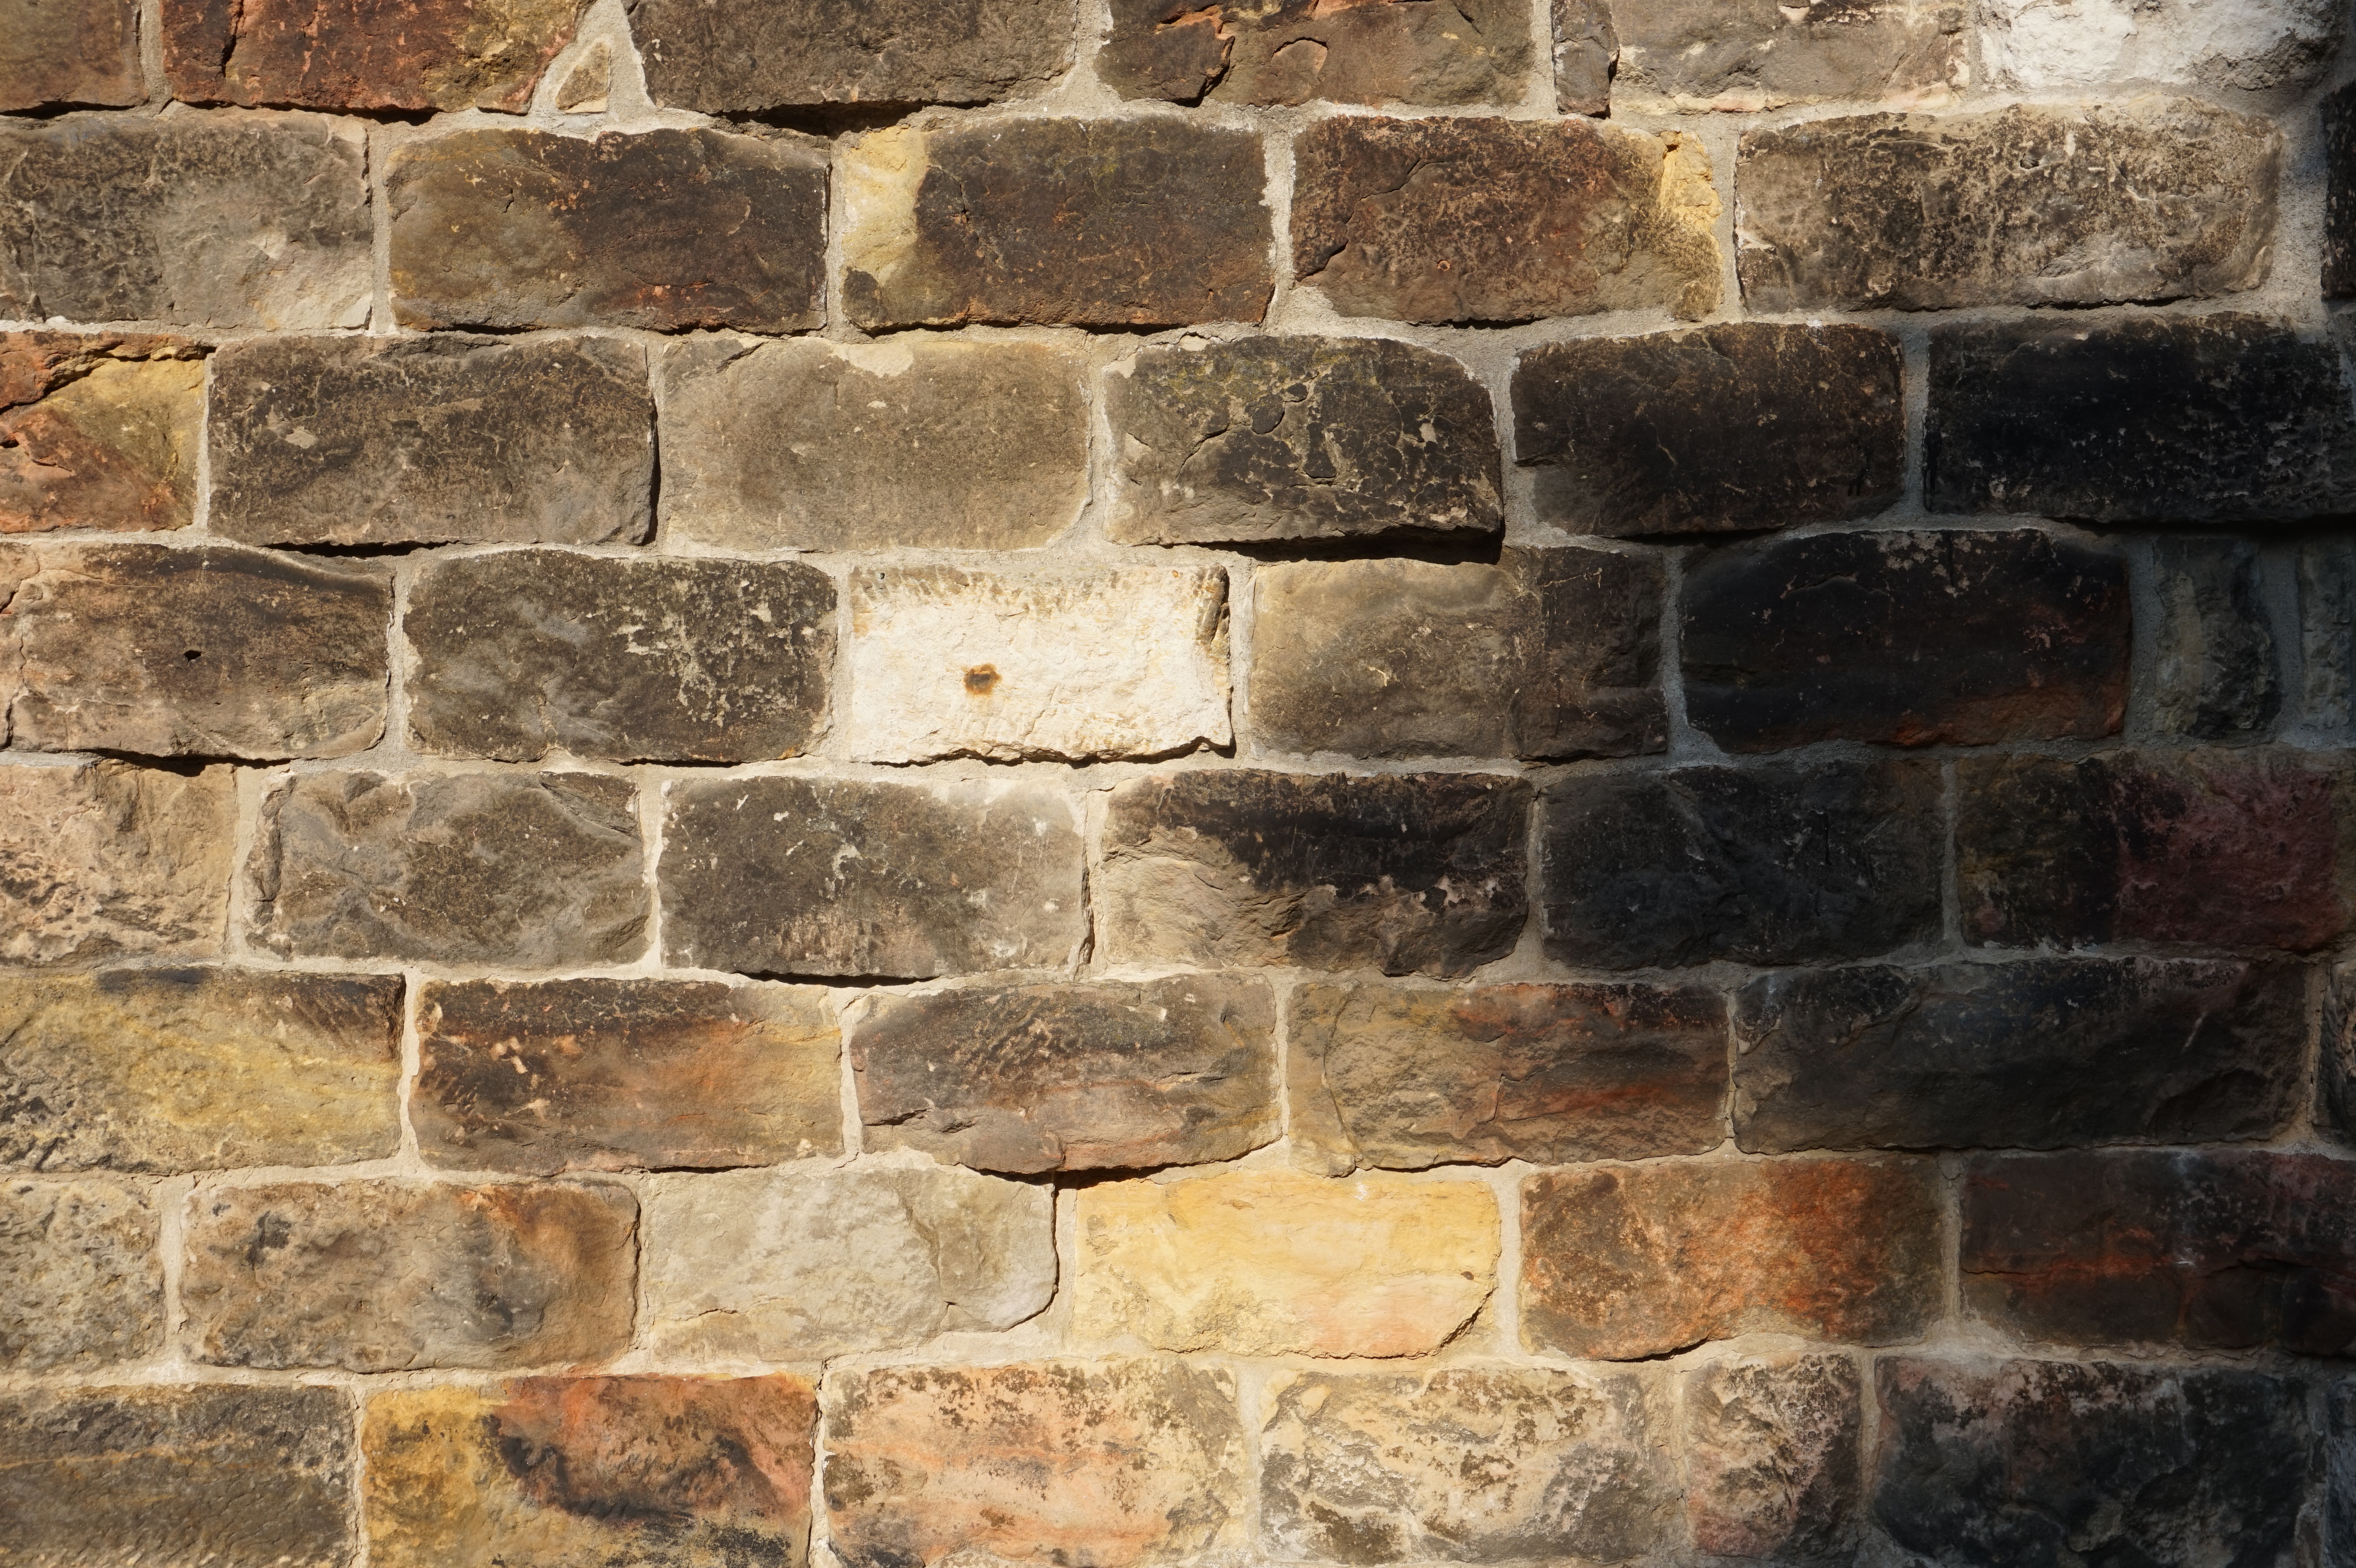
stone, wall, brick, stone wall, brickwork, cobblestone, material, rock